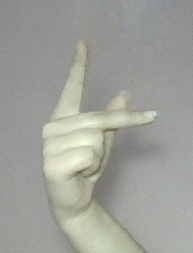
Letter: dha